National Police Reserve

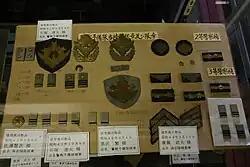
Rank insignia of the NPR

On the outbreak of the Korean War, many units of the United States Armed Forces stationed in Japan were transferred to South Korea for combat, and Japan was perceived as lacking defenses. Encouraged by the Supreme Commander for the Allied Powers (GHQ), the Japanese government in 1950 authorized the establishment of NPR, consisting of 75,000 men equipped with light infantry weapons. Personnel affairs of the NPR was taken charge of by GHQ's Government Section (GS) under Brigadier General Courtney Whitney while the efforts to establish and train the force was made by Civil Affairs Section Annex (CASA) under Major General Whitfield P. Shepard.